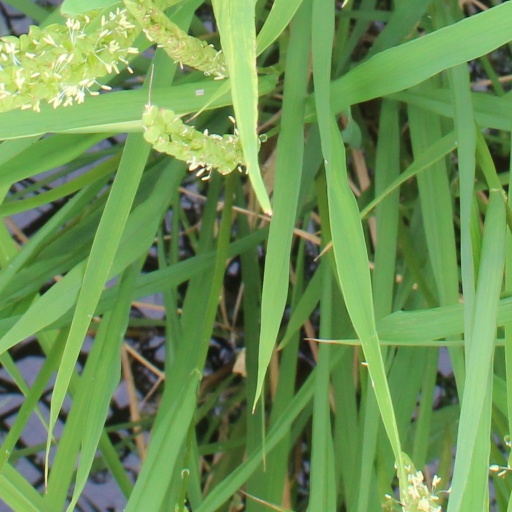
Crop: rice